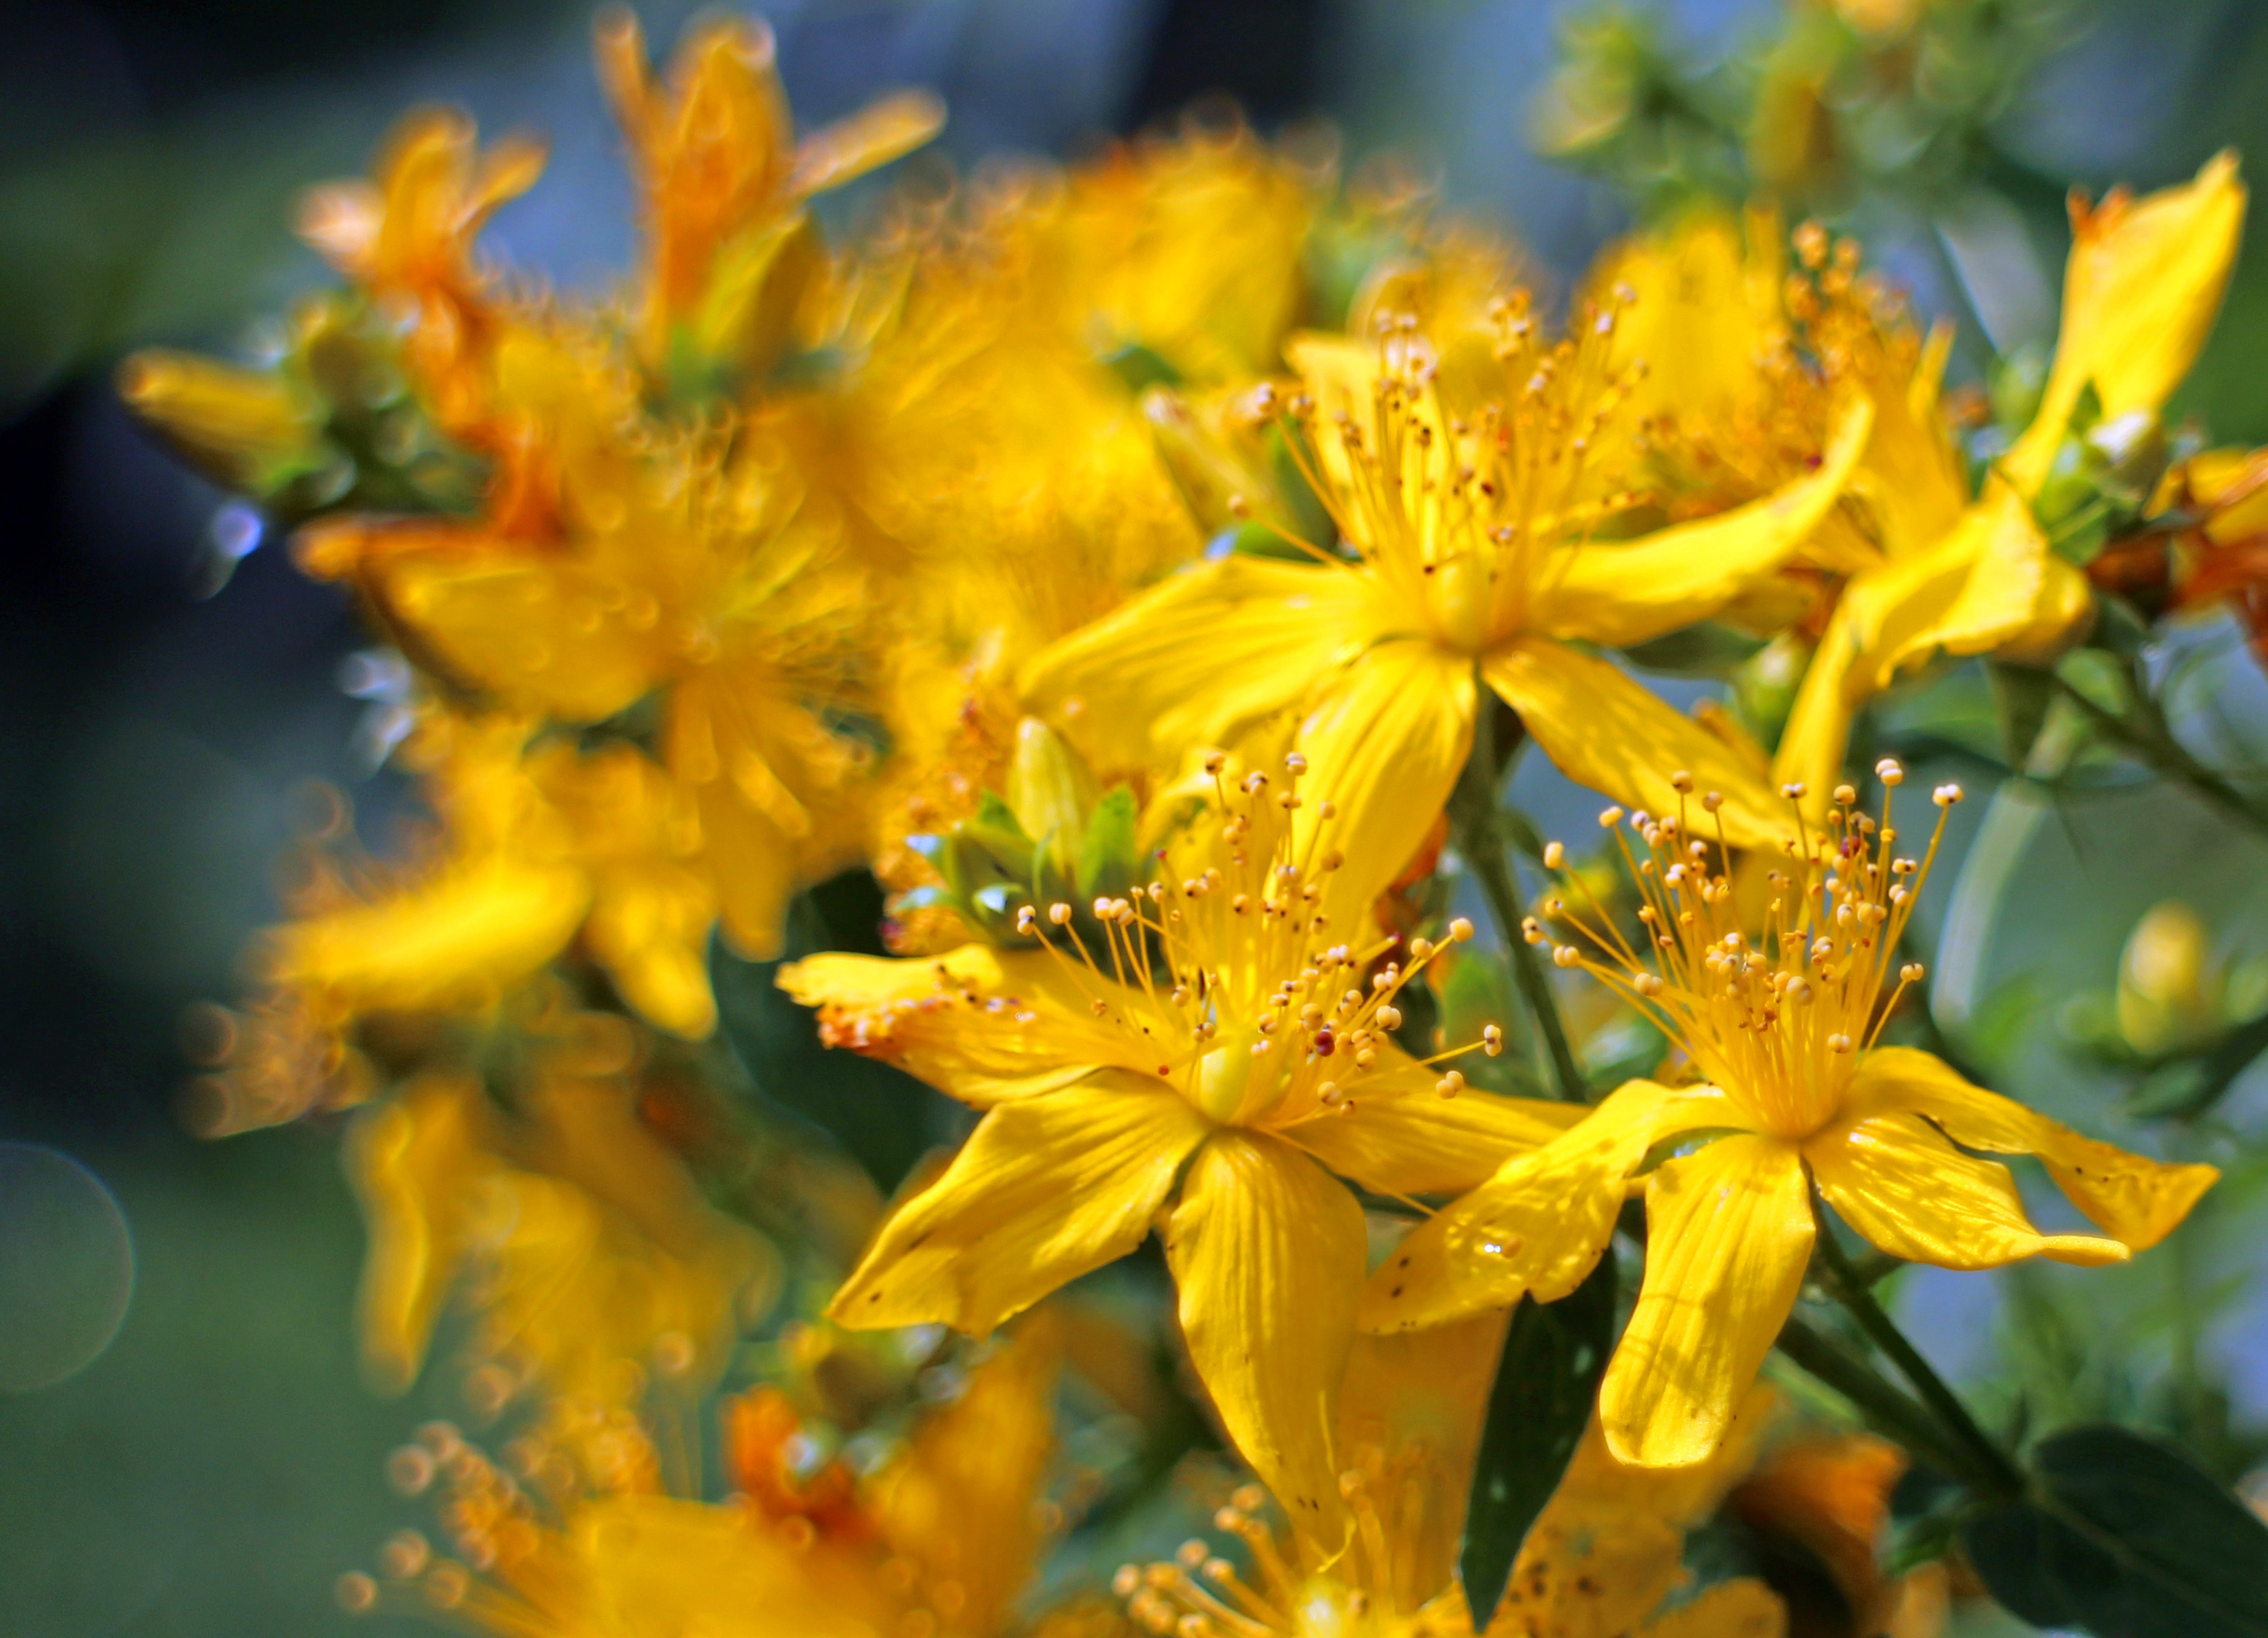
tree, blossom, plant, sunlight, leaf, flower, bloom, food, produce, autumn, botany, yellow, flora, wild flower, wildflower, pointed flower, shrub, hypericum, medicinal plant, macro photography, flowering plant, st john's wort, hypericum perforatum, hypericaceae, woody plant, land plant, wort